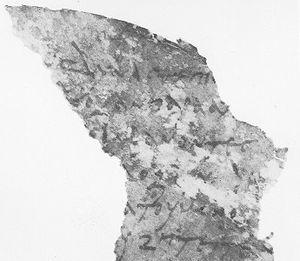
Le Codex 0210, portant le numéro de référence 0210, est un manuscrit du Nouveau Testament sur parchemin écrit en écriture grecque onciale.